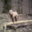
Label: beaver